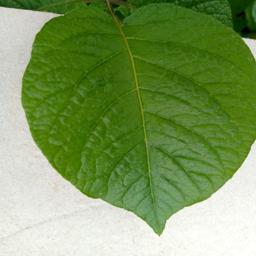
Etiqueta: Sana